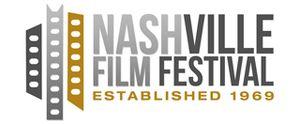
Le Nashville Film Festival, est un festival de cinéma fondé en 1969 et organisé annuellement aux États-Unis à Nashville, dans l'État du Tennessee.